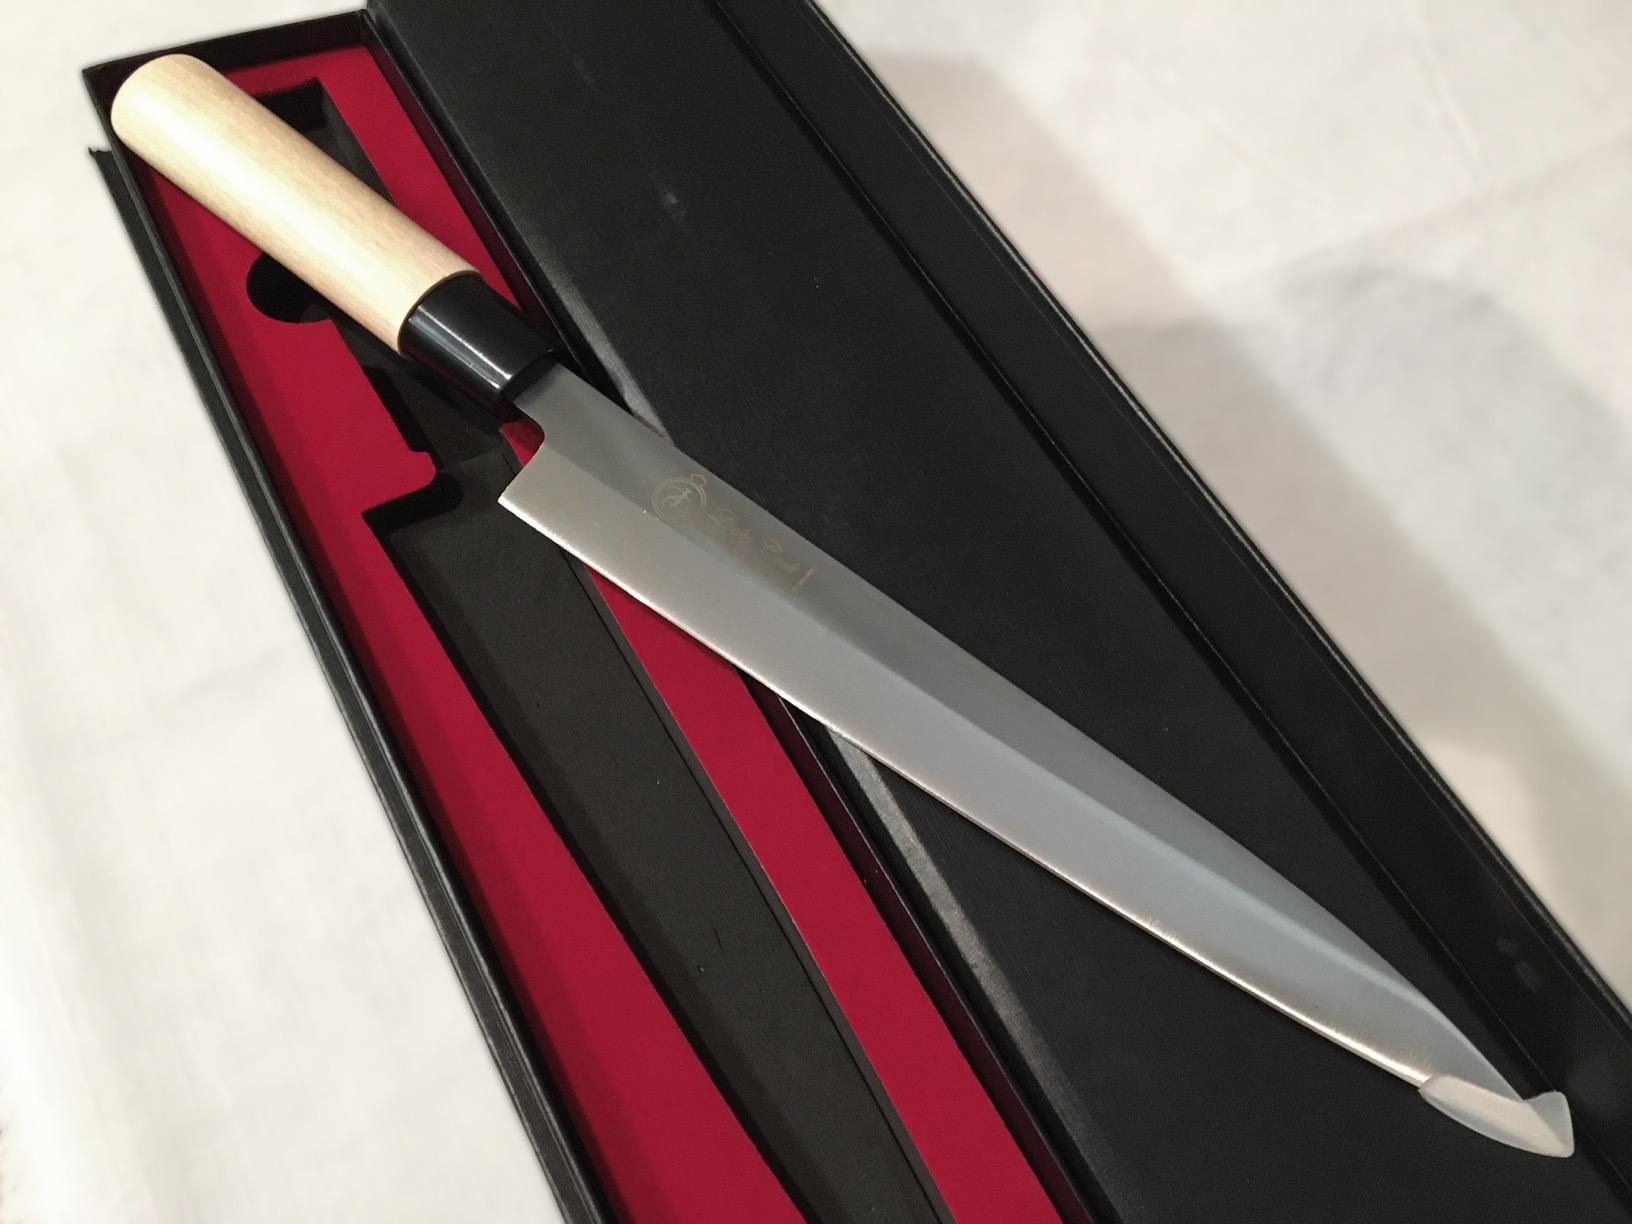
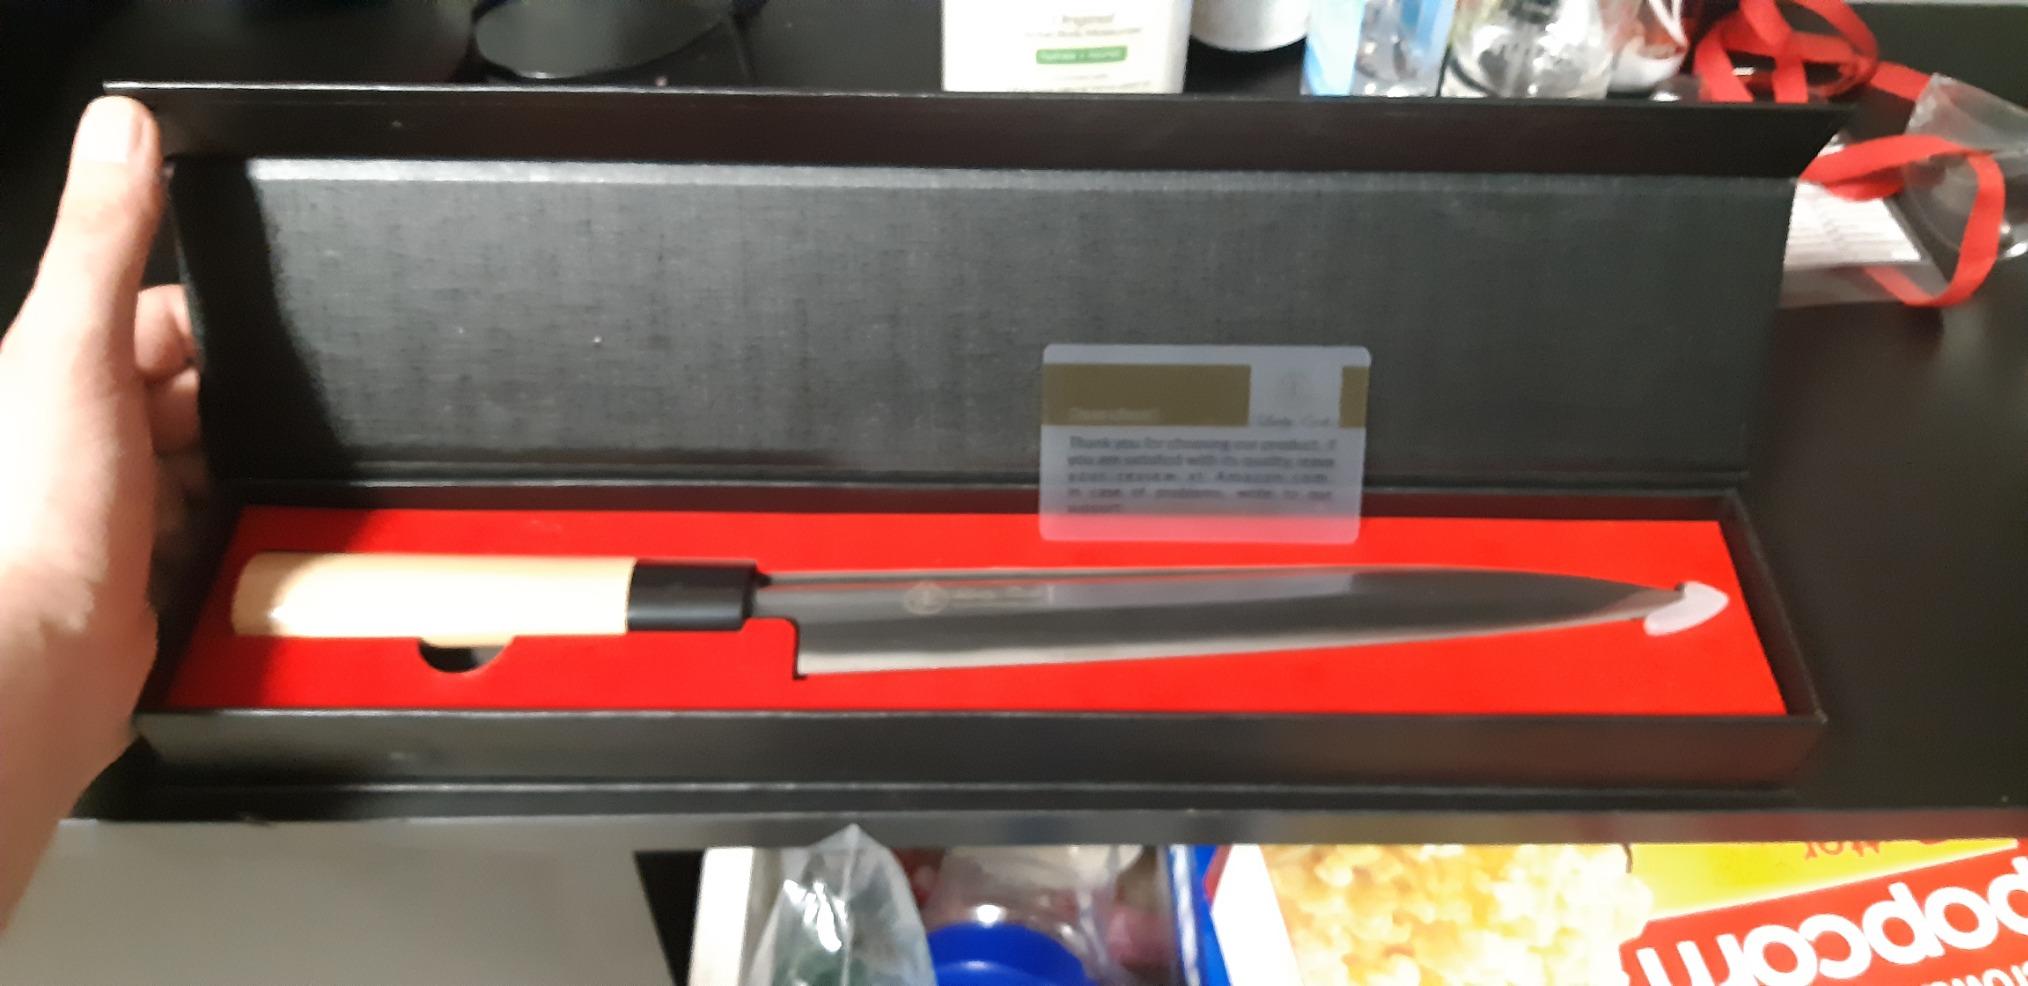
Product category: items_knife
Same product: yes